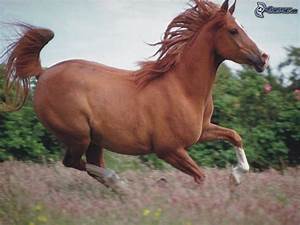
Label: horse